Black Brigades

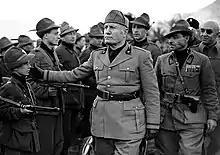
Mussolini reviews 5th Alpine Mobile Black Brigade ""E. Quagliata"", Brescia, 1945.

This measure was to be both a response to resistance attacks against fascist members, and to turn the PFR into a fighting force to cope with shortage of manpower for internal security. Moreover, Mussolini and other fascist leaders felt that the Fascist Party was more true to its ideology if brought back to its original spirit when it was manned mainly by soldiers and veterans and was above all a fighting organization. In this optic, they decided to mobilize it for war duties, under the concept that every fascist was to be first of all a combatant, and had to take arms for the defence of Italy and fascism.